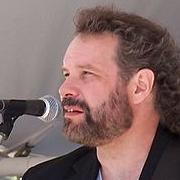
Age: 45